A635 road

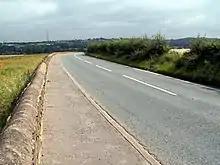
Between Cawthorne and Barugh Green

Unlike the other Pennine passes in the area such as the A57 Snake Pass (Manchester to Sheffield), the A62 (Manchester to Huddersfield and Leeds) and the A58 (Rochdale to Halifax and Leeds), the section of the A635 over the Pennines enjoys much quieter traffic since the A628 Woodhead pass is much more direct when travelling between Manchester and Barnsley, connecting directly to the M1 junction 37 and passing through the centre of Barnsley. In 2012, after an increase of car incident rates on the moors, a 50 mph speed limit was put in place between Greenfield and the boundary with Kirklees. In Barugh Green there's a small junction where the B6428 terminates. The road continues through Barnsley to Doncaster where it merges with the A638.